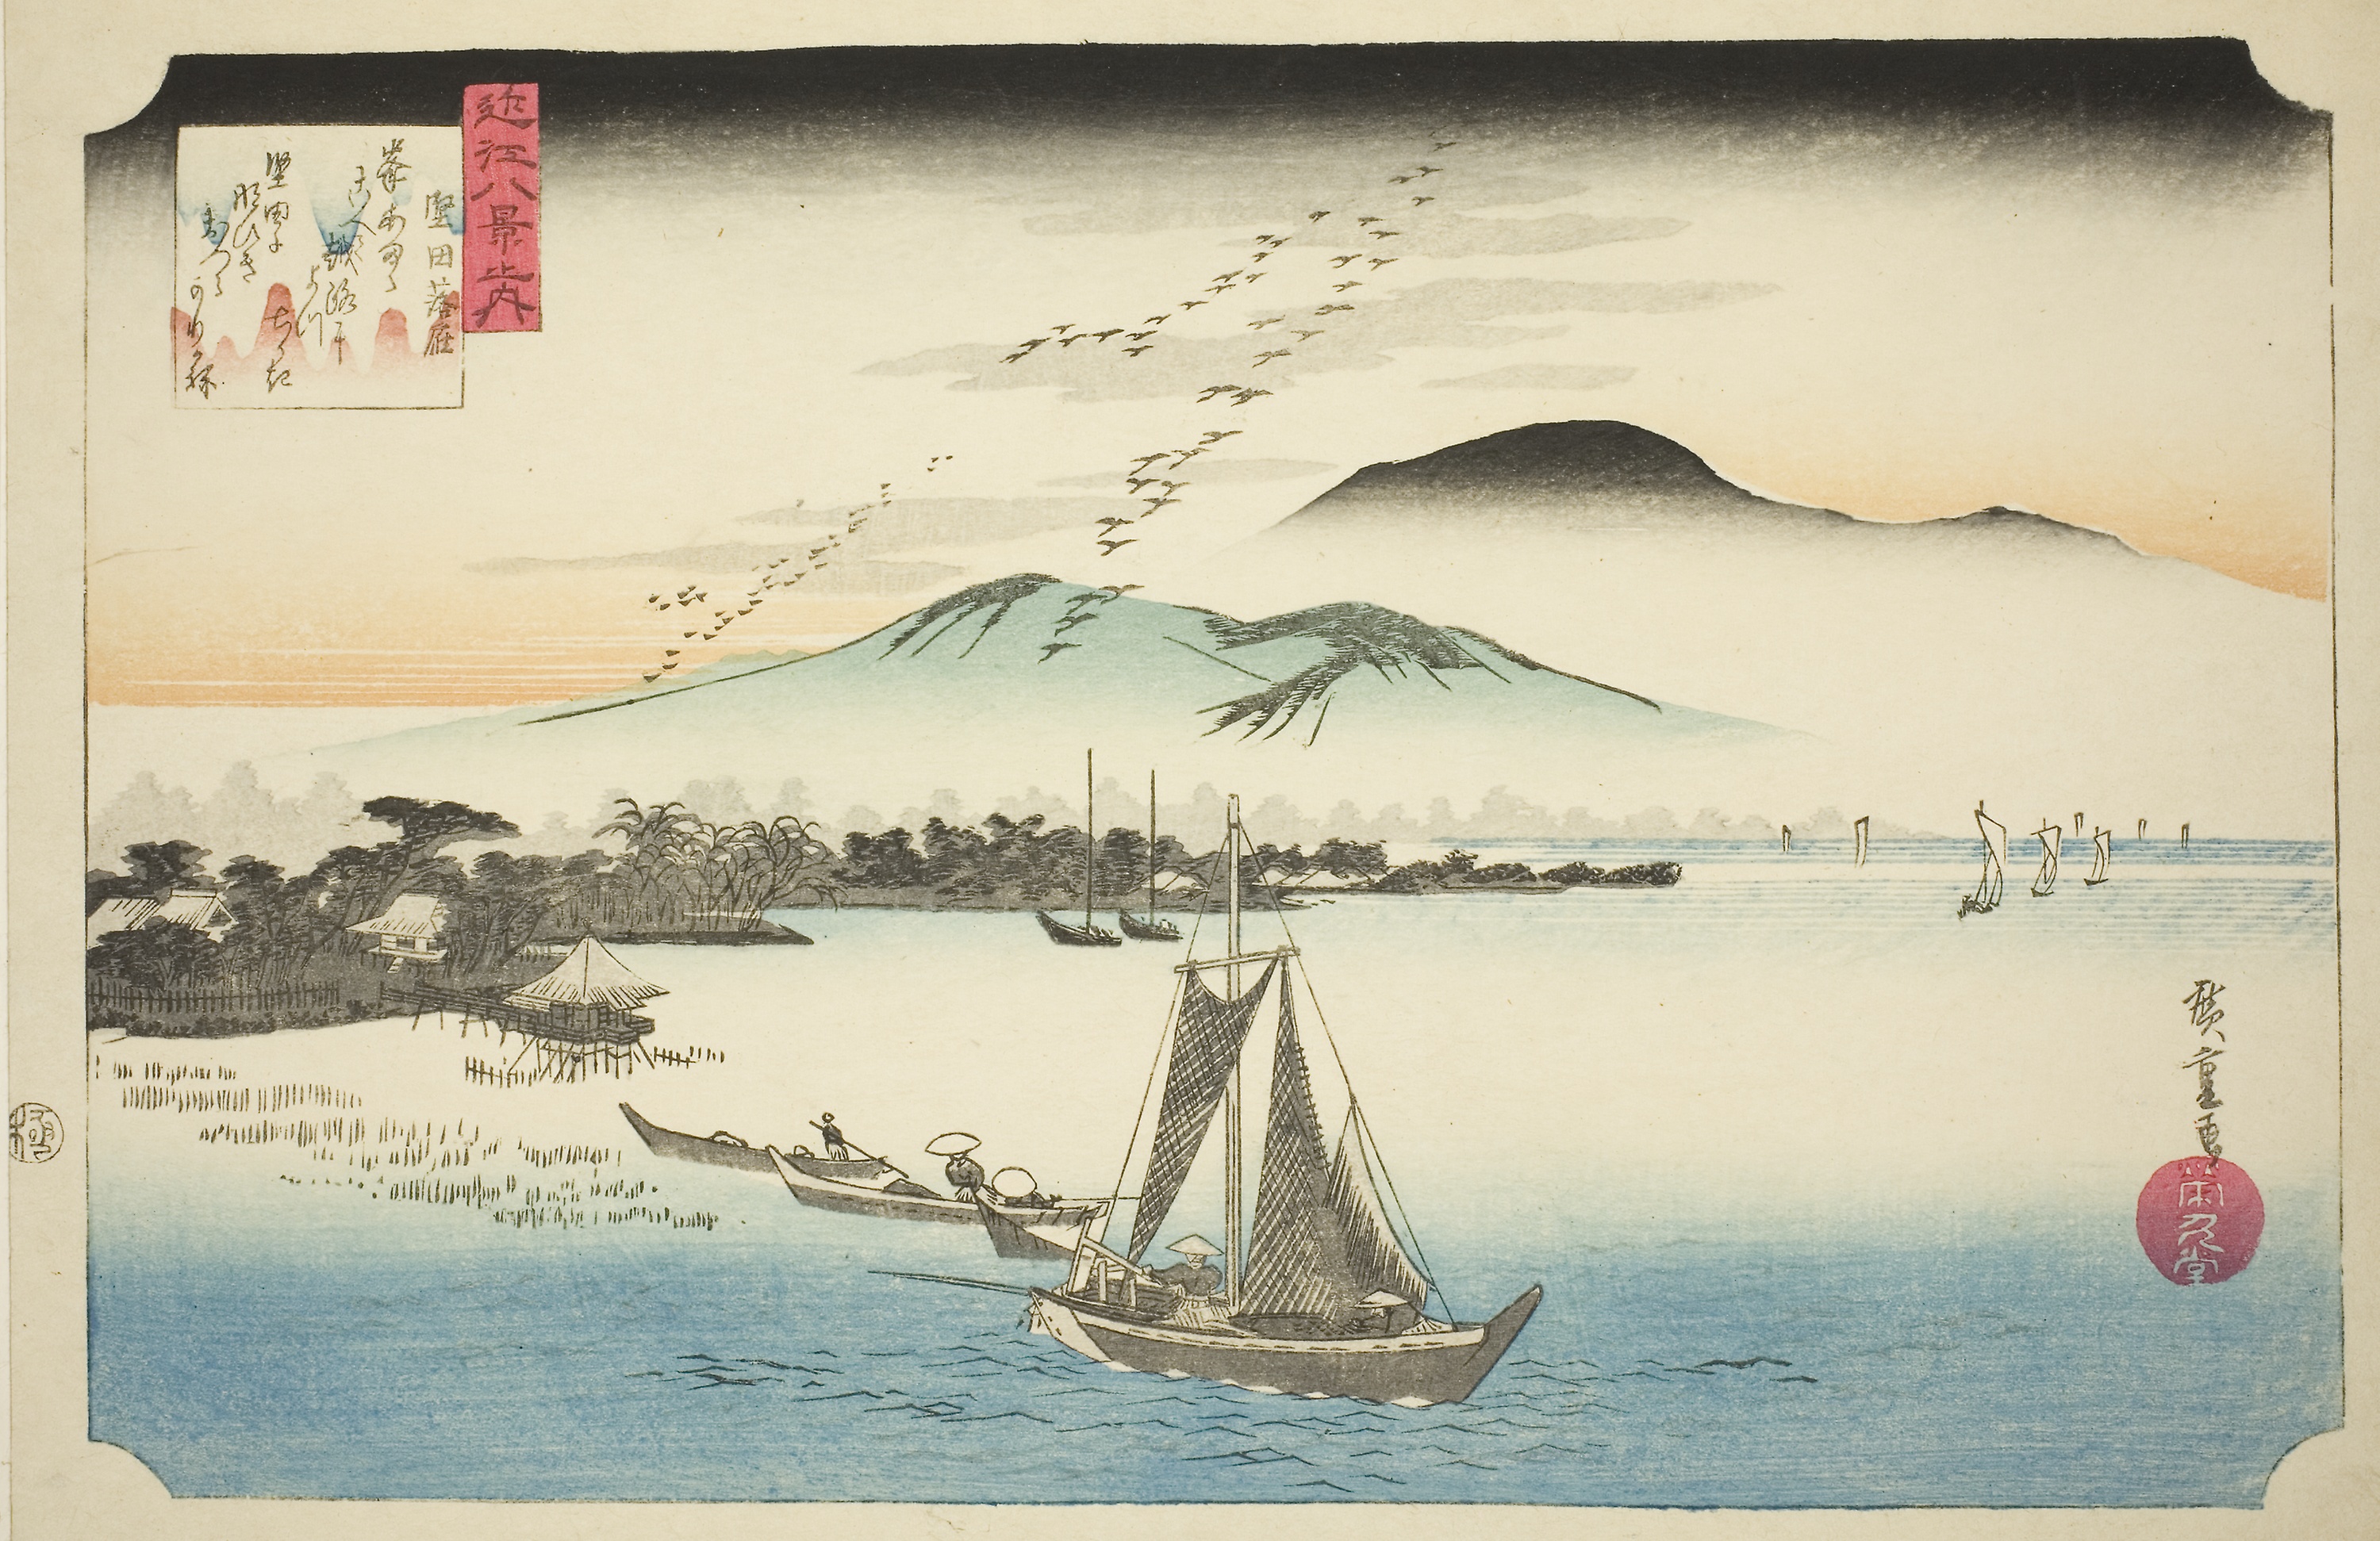
vehicle, illustration, watercolor paint, sailboat, boat, clipper, schooner, caravel, galiot, sail, frigate, sailing ship, watercraft, tall ship, painting